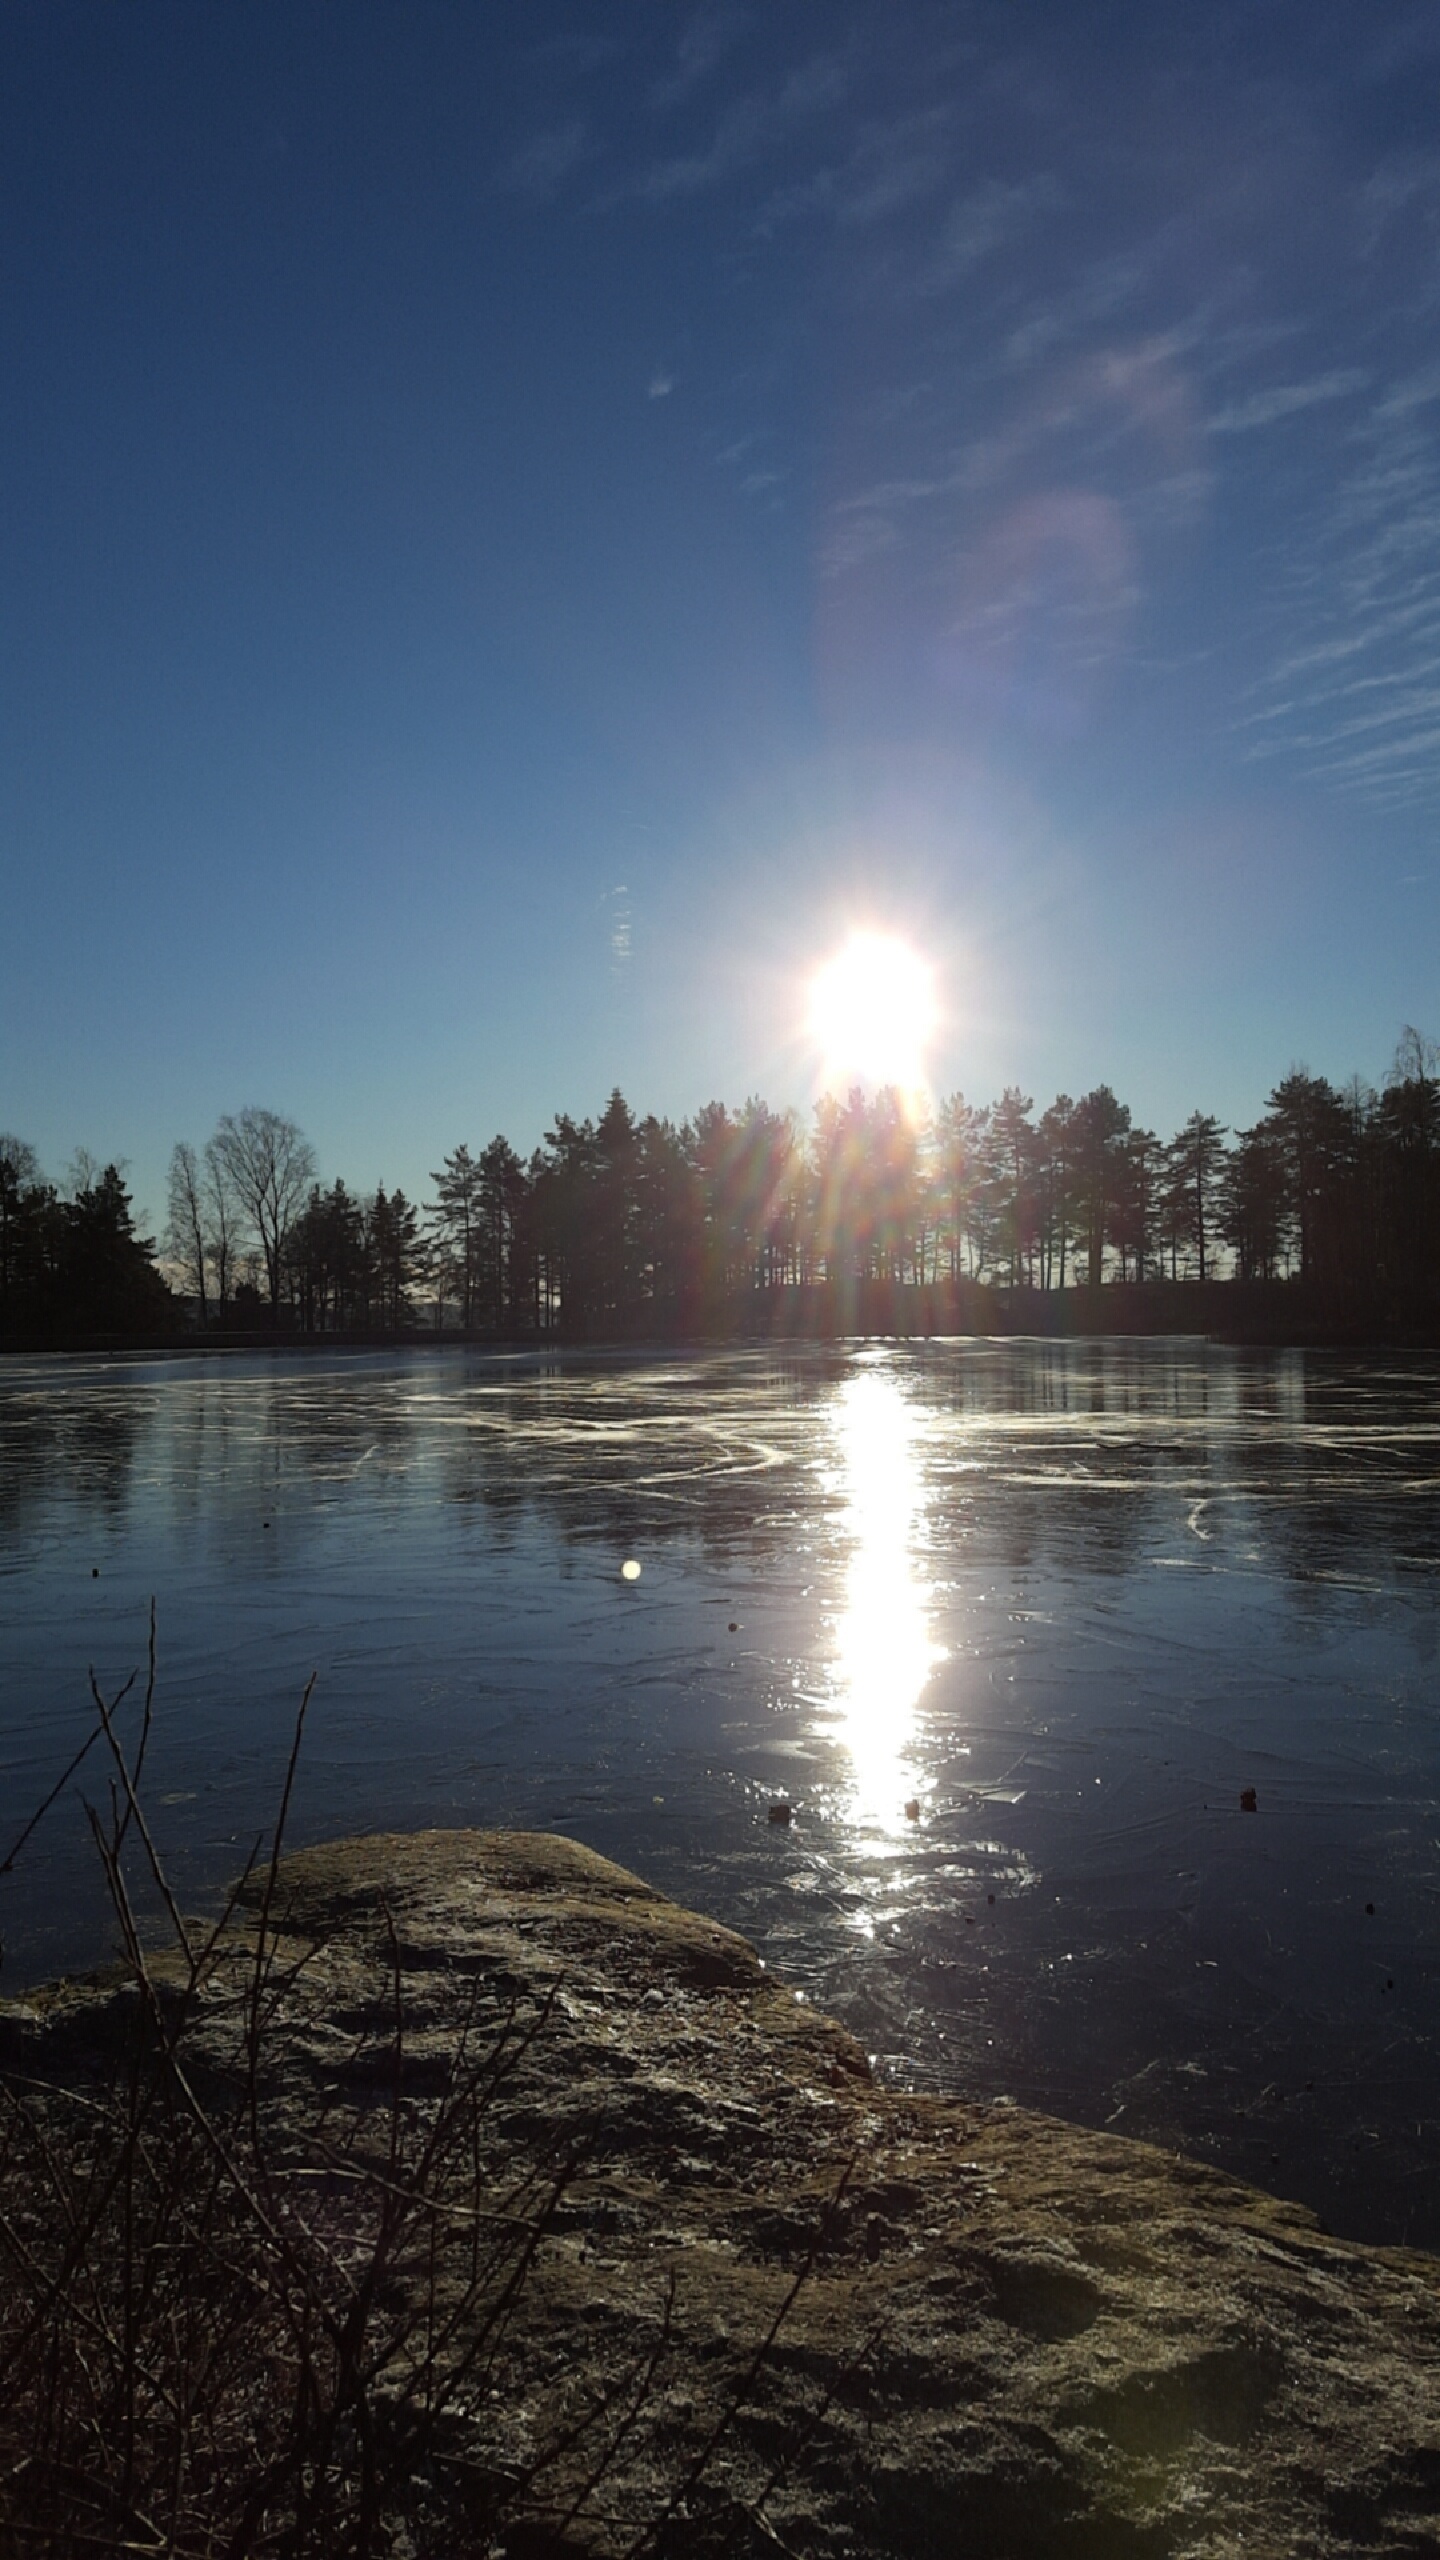
sea, water, nature, horizon, cloud, sky, sun, sunrise, sunset, night, sunlight, morning, shore, wave, lake, dawn, river, dusk, evening, reflection, body of water, atmospheric phenomenon